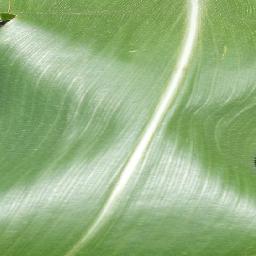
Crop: corn
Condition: (maize)_healthy